Roscoea cautleyoides

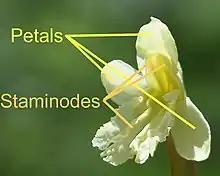
Flower of "Roscoea cautleyoides" showing the petals and staminodes

Each flower has the typical structure for "Roscoea". There is a tube-shaped outer calyx, 3–6 cm long, split to the middle on one side with a two-toothed apex. Next the three petals (the corolla) form a tube 3–3.5 cm long, terminating in three lobes, each 2–2.5 cm long: an upright central lobe and two side lobes. Inside the petals are structures formed from four sterile stamens (staminodes): two lateral staminodes form what appear to be small upright petals; two central staminodes are fused at the base to form a lip or labellum, 2.5–3 cm long. This bends backwards and is split at the end into two lobes; the sides are wavy.